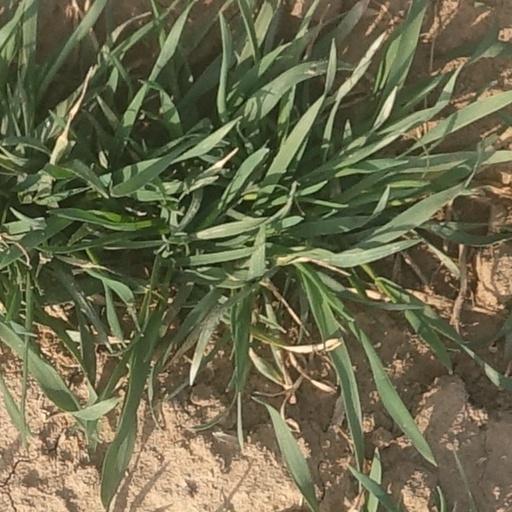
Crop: wheat